Deception Pass Bridge

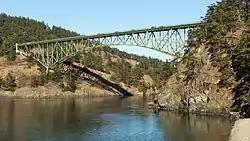
Deception Pass Bridge, connecting Whidbey Island to Pass Island.

Deception Pass Bridge is the common name for two two-lane bridges on Washington State Route 20 connecting Whidbey Island in Island County, to Fidalgo Island in Skagit County, in the U.S. state of Washington. It was a Washington State Highways project, and included project elements built by young workers from the Civilian Conservation Corps. Completion of the bridge was a factor in the decision to build Naval Air Station Whidbey Island and helped Oak Harbor flourish. The bridge is a commonly photographed landmark of the Puget Sound region.